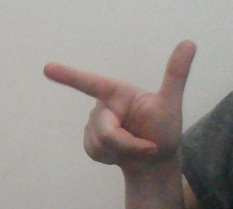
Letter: yaa